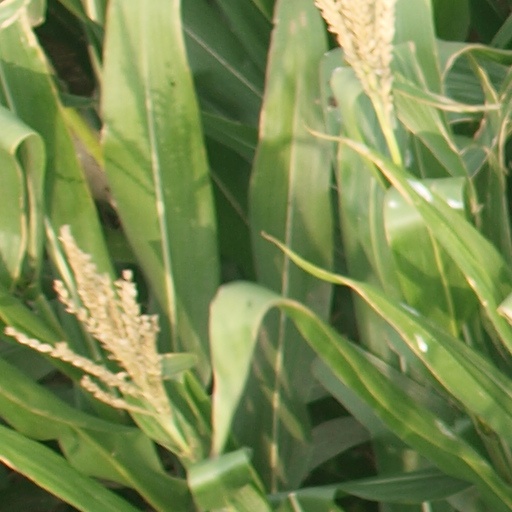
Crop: maize; corn